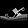
Label: Sandal